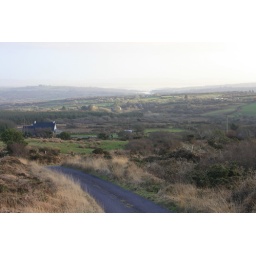
Our place is the one by the telephone pole in the center of the picture (not the big house, the roof that's barely visible).